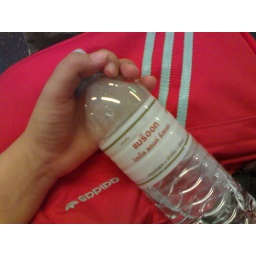
Free water by traveling with Mariott boat